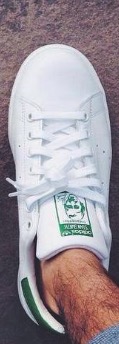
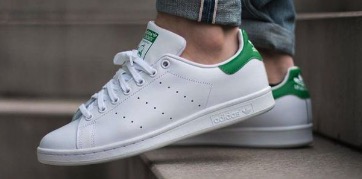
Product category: misc
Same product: yes